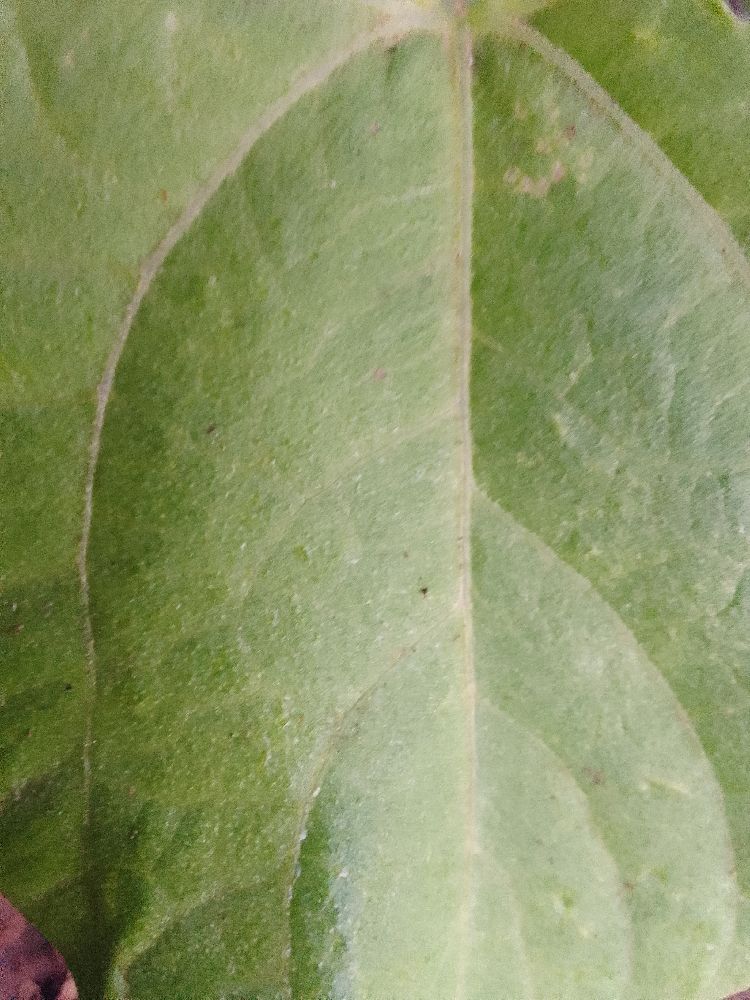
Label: healthy